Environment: real
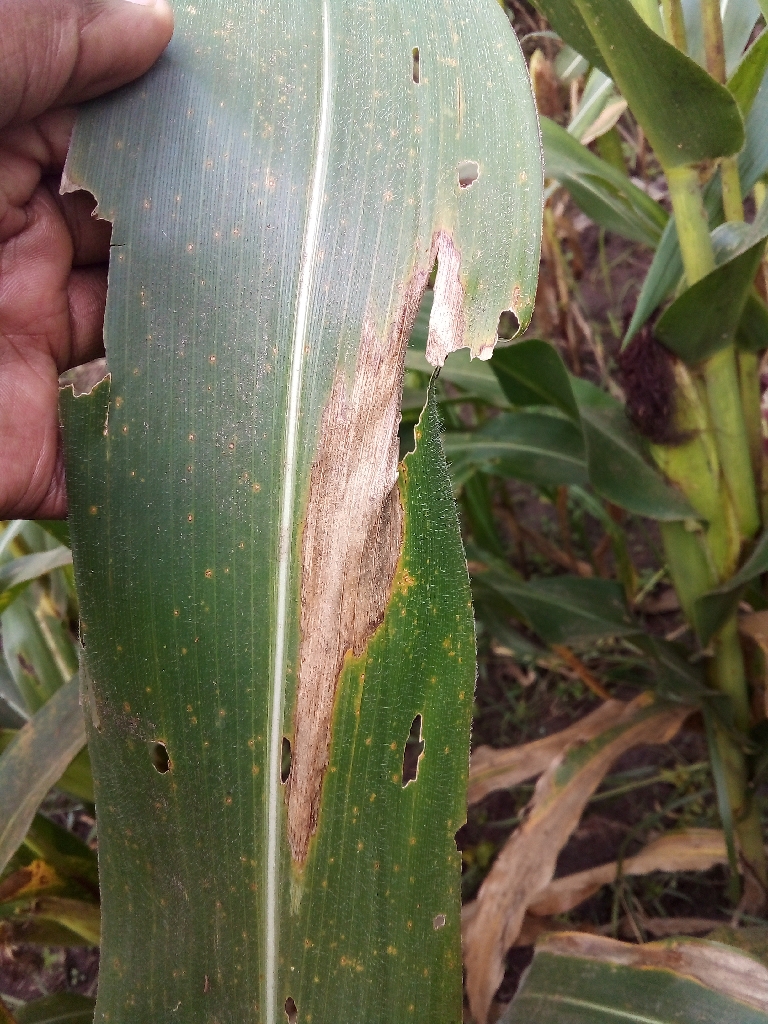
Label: northern_corn_leaf_blight